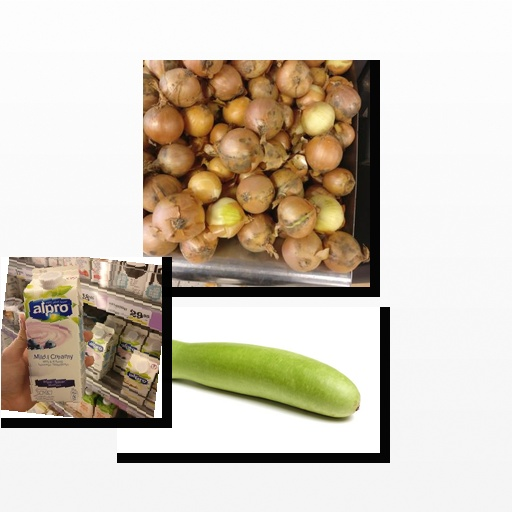
Food items: bottle_gourd, blueberry_soy_yogurt, onion